AC Vantaa

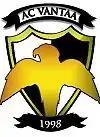

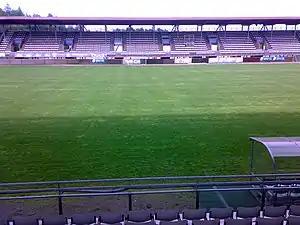
ISS Stadion

Jalkapalloseura Airport City (abbreviated AC Vantaa) was a football club from Vantaa in Finland. The club was formed in 1998 and their home ground was at ISS Stadion in Myyrmäki, Vantaa.